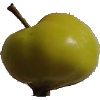
Label: Apple Red Yellow 2